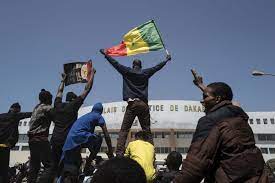
Waaw mbokk mi nataal bii de bi ma xoolee gis naa ci ay góor ñu taxaw ñu yékkati seen i loxo jàkkarloo ak stade bi gis naa ci ku yékkati drapeau Senegaal bi ca kaw.